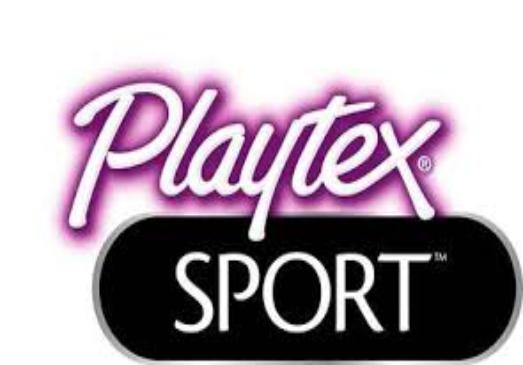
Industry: Necessities